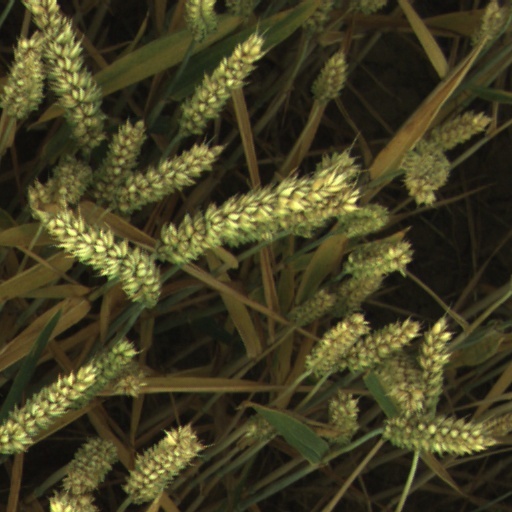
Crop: wheat